Mary Anne MacLeod Trump

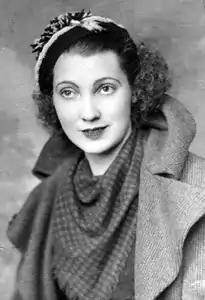

Mary Anne Trump ( MacLeod; ; May 10, 1912 – August 7, 2000) was a Scottish-American socialite and philanthropist who was the wife of the real-estate developer Fred Trump and the mother of five children, including U.S. President Donald Trump.